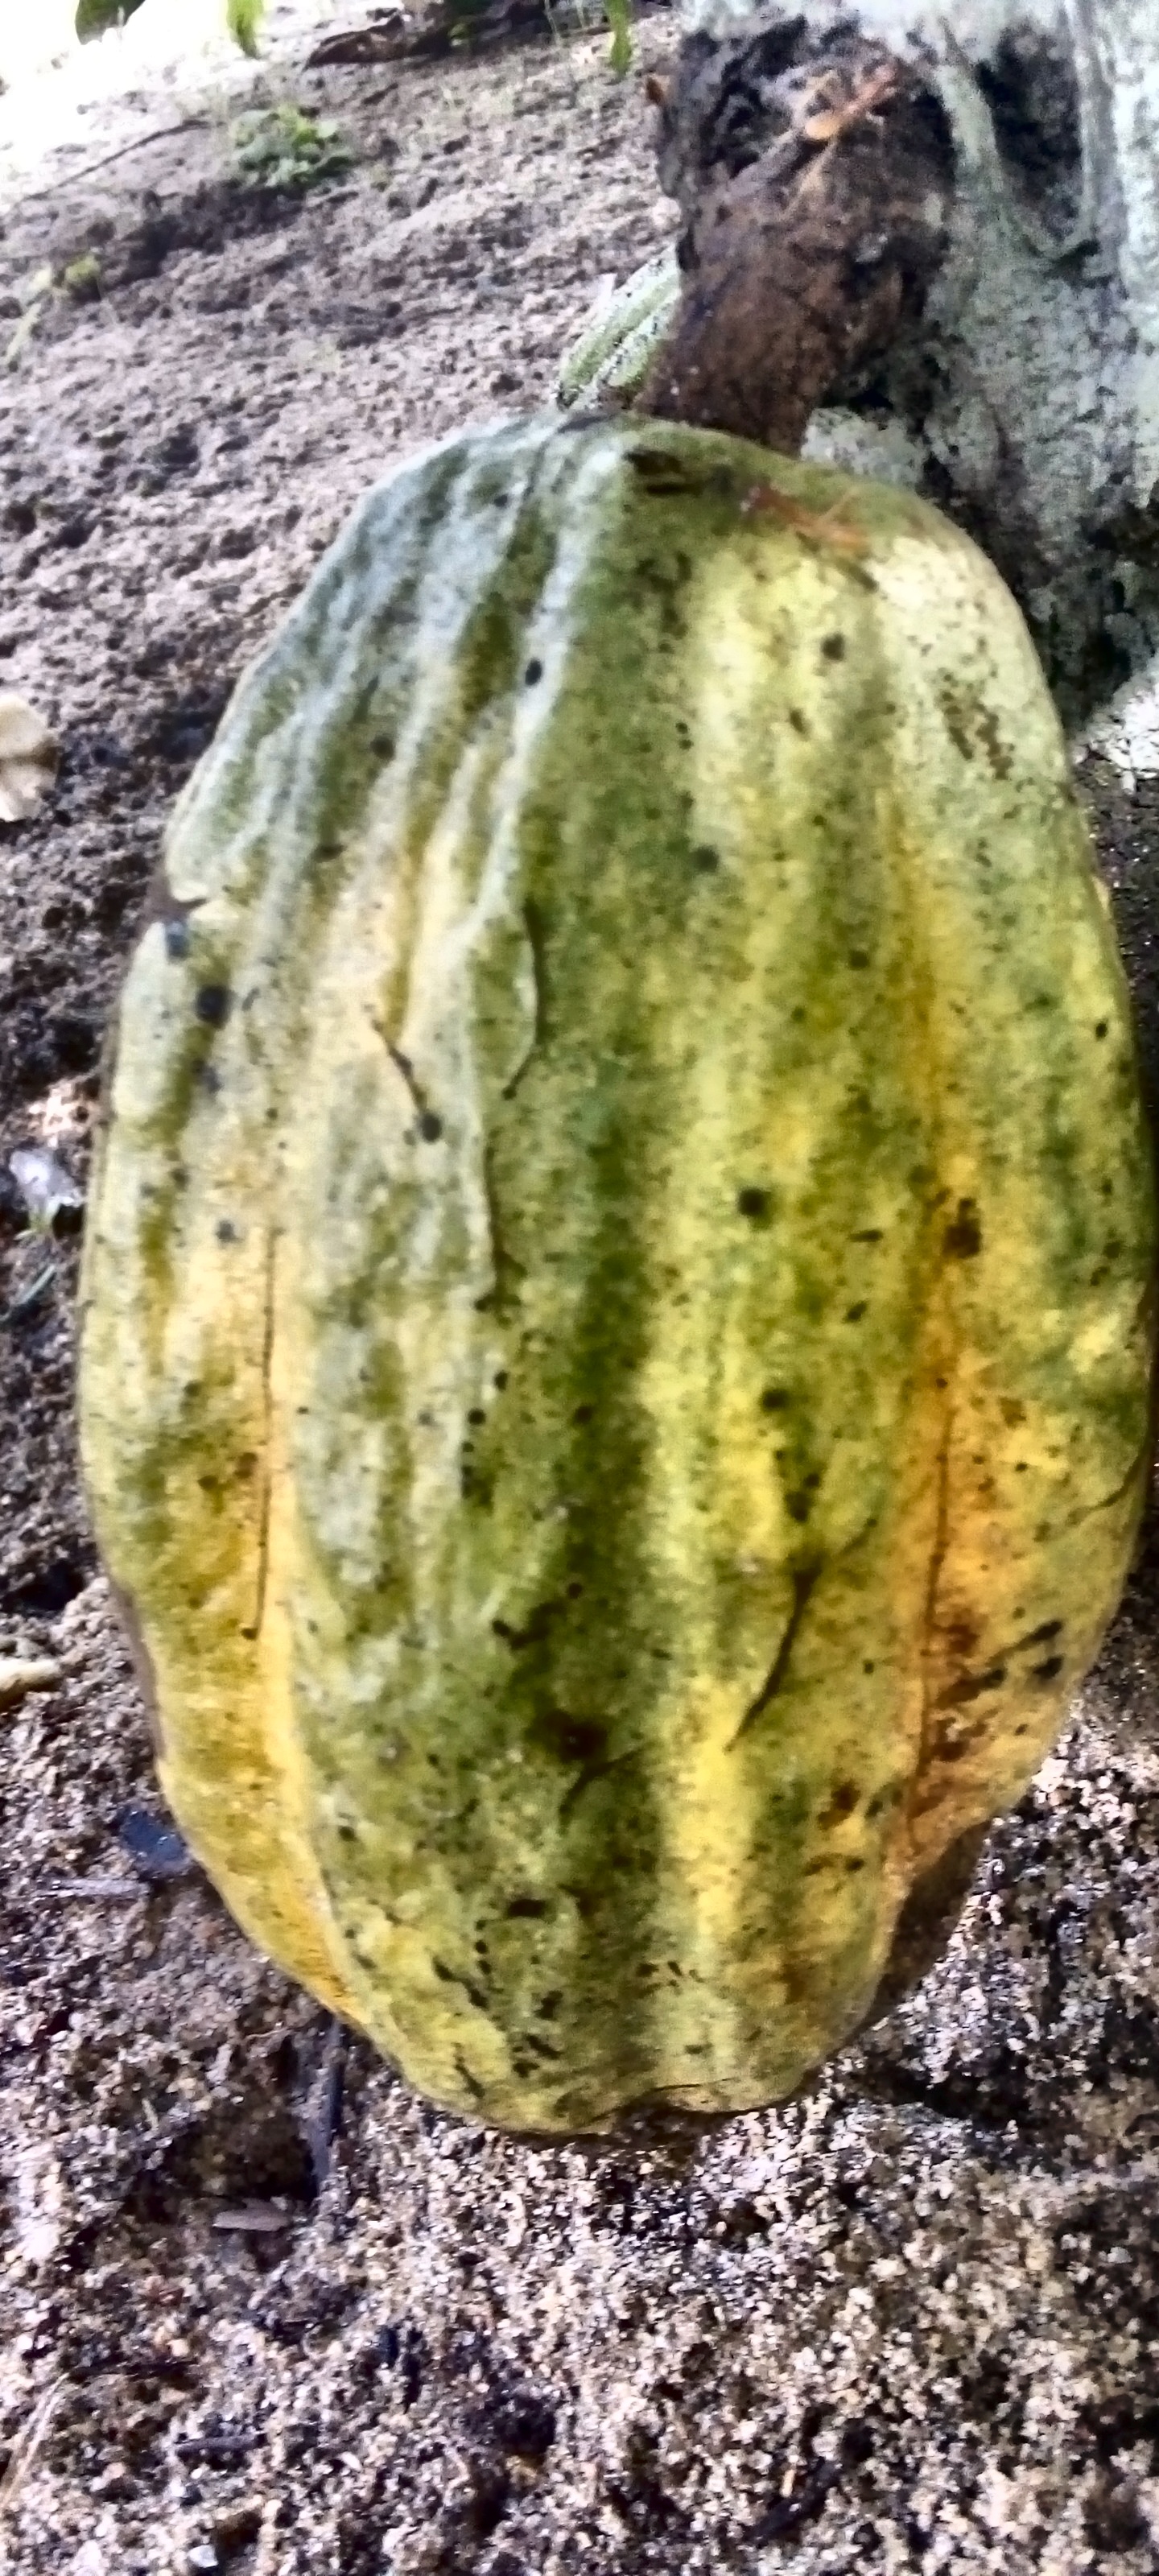
Maturity: mature
Variety: Guiana